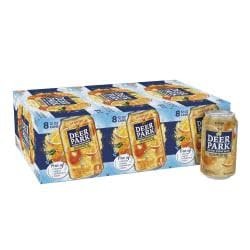
Item Name: Arrowhead Sparkling Mountain Spring Water Can, Orange, 12 Fluid Ounce (Pack of 24)
Value: nan
Unit: None

Price: 12.58